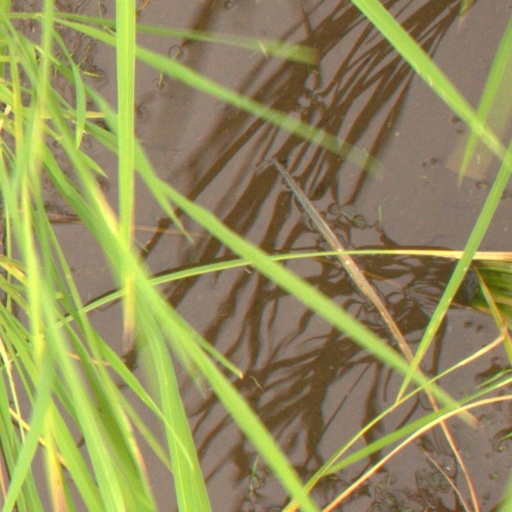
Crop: rice